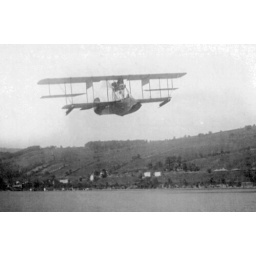
us navy flying boat piloted by Lynch Bellinger c. 1916. Library of Congress LOC photo.